Sama-Bajau

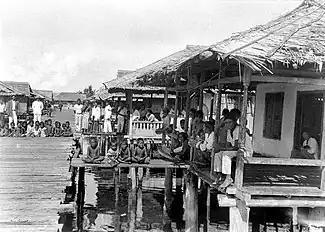
Residents of a Bajau kampung in Afdeeling Ternate, Groote Oost, Dutch East Indies (present-day North Maluku, Indonesia)

The epic poem "Darangen" of the Maranao people record that among the ancestors of the hero Bantugan is a Maranao prince who married a Sama-Bajau princess. Estimated to have happened in AD 840, it is the oldest account of the Sama-Bajau. It further corroborates the fact that they predate the arrival of the Tausūg settlers and are indigenous to the Sulu archipelago and parts of Mindanao.